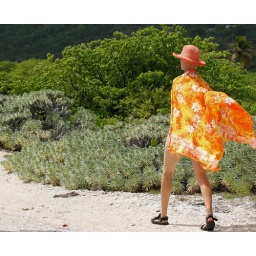
I like the layering in the trees, from bare ground progressively darker green.